Leena Meri

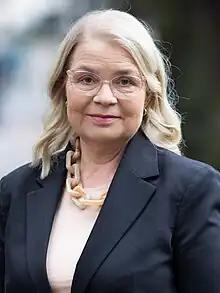
Meri in 2023

Leena Kristiina Meri (born 12 April 1968) is a Finnish politician, representing the Finns Party in the Parliament of Finland. She has served in the Parliament since 2015 and in the City Council of Hyvinkää since 2013.